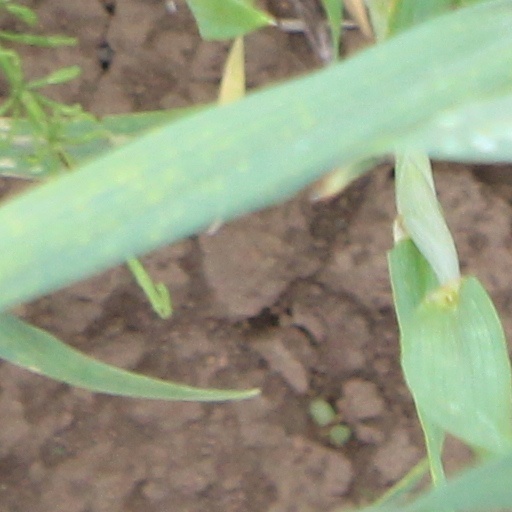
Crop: wheat